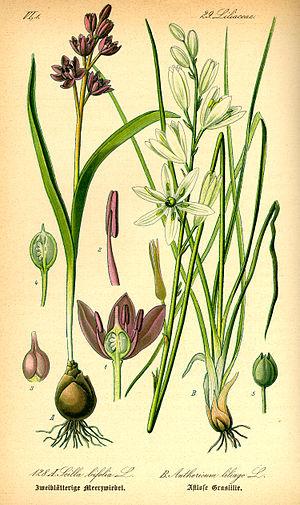
La Phalangère à fleurs de Lis est une plante herbacée de la famille des Liliaceae dans la classification classique et de la famille des Asparagaceae dans la classification phylogénétique.